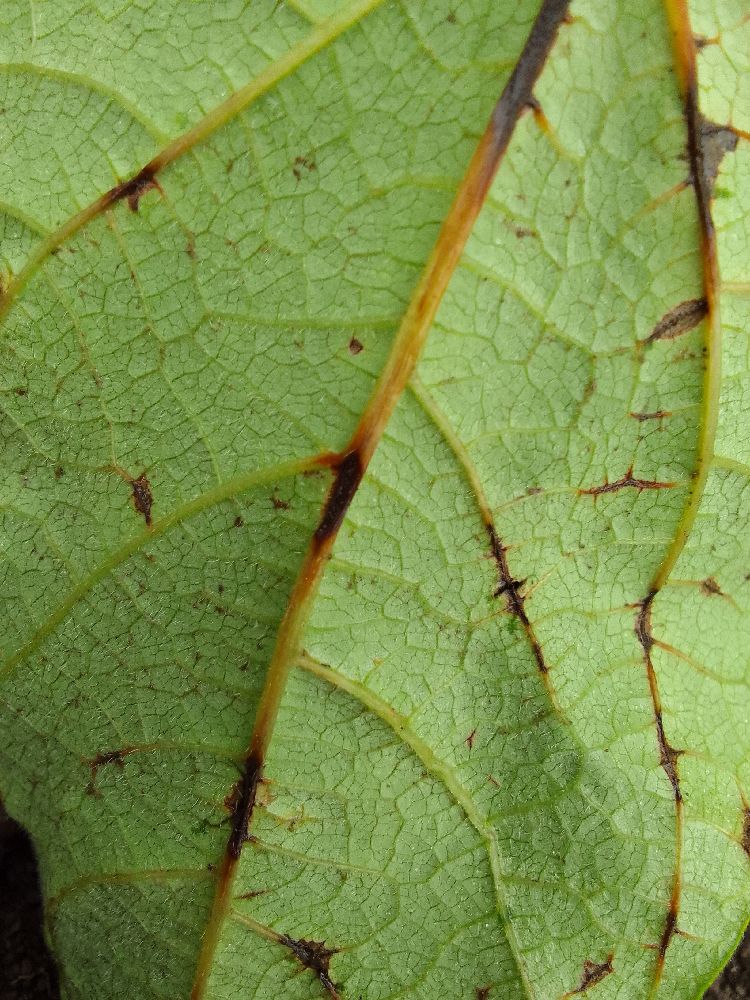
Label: anthracnose